Yanji

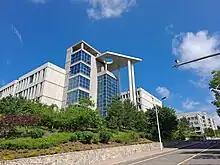
Yanbian University

Daily train service to most major urban centers of the province is available from Yanji, including a 24-hour trip to Beijing. A much shorter trip to the Chinese capital can be arranged at Yanji Chaoyangchuan International Airport which serves the area with scheduled passenger flights domestically and to Korea. International air service is provided by the Changchun Longjia Airport, and surface travel to Changchun itself has been made more accessible since the large Changchun-Yanji Expressway was opened to the public in 2009.